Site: brandenburg
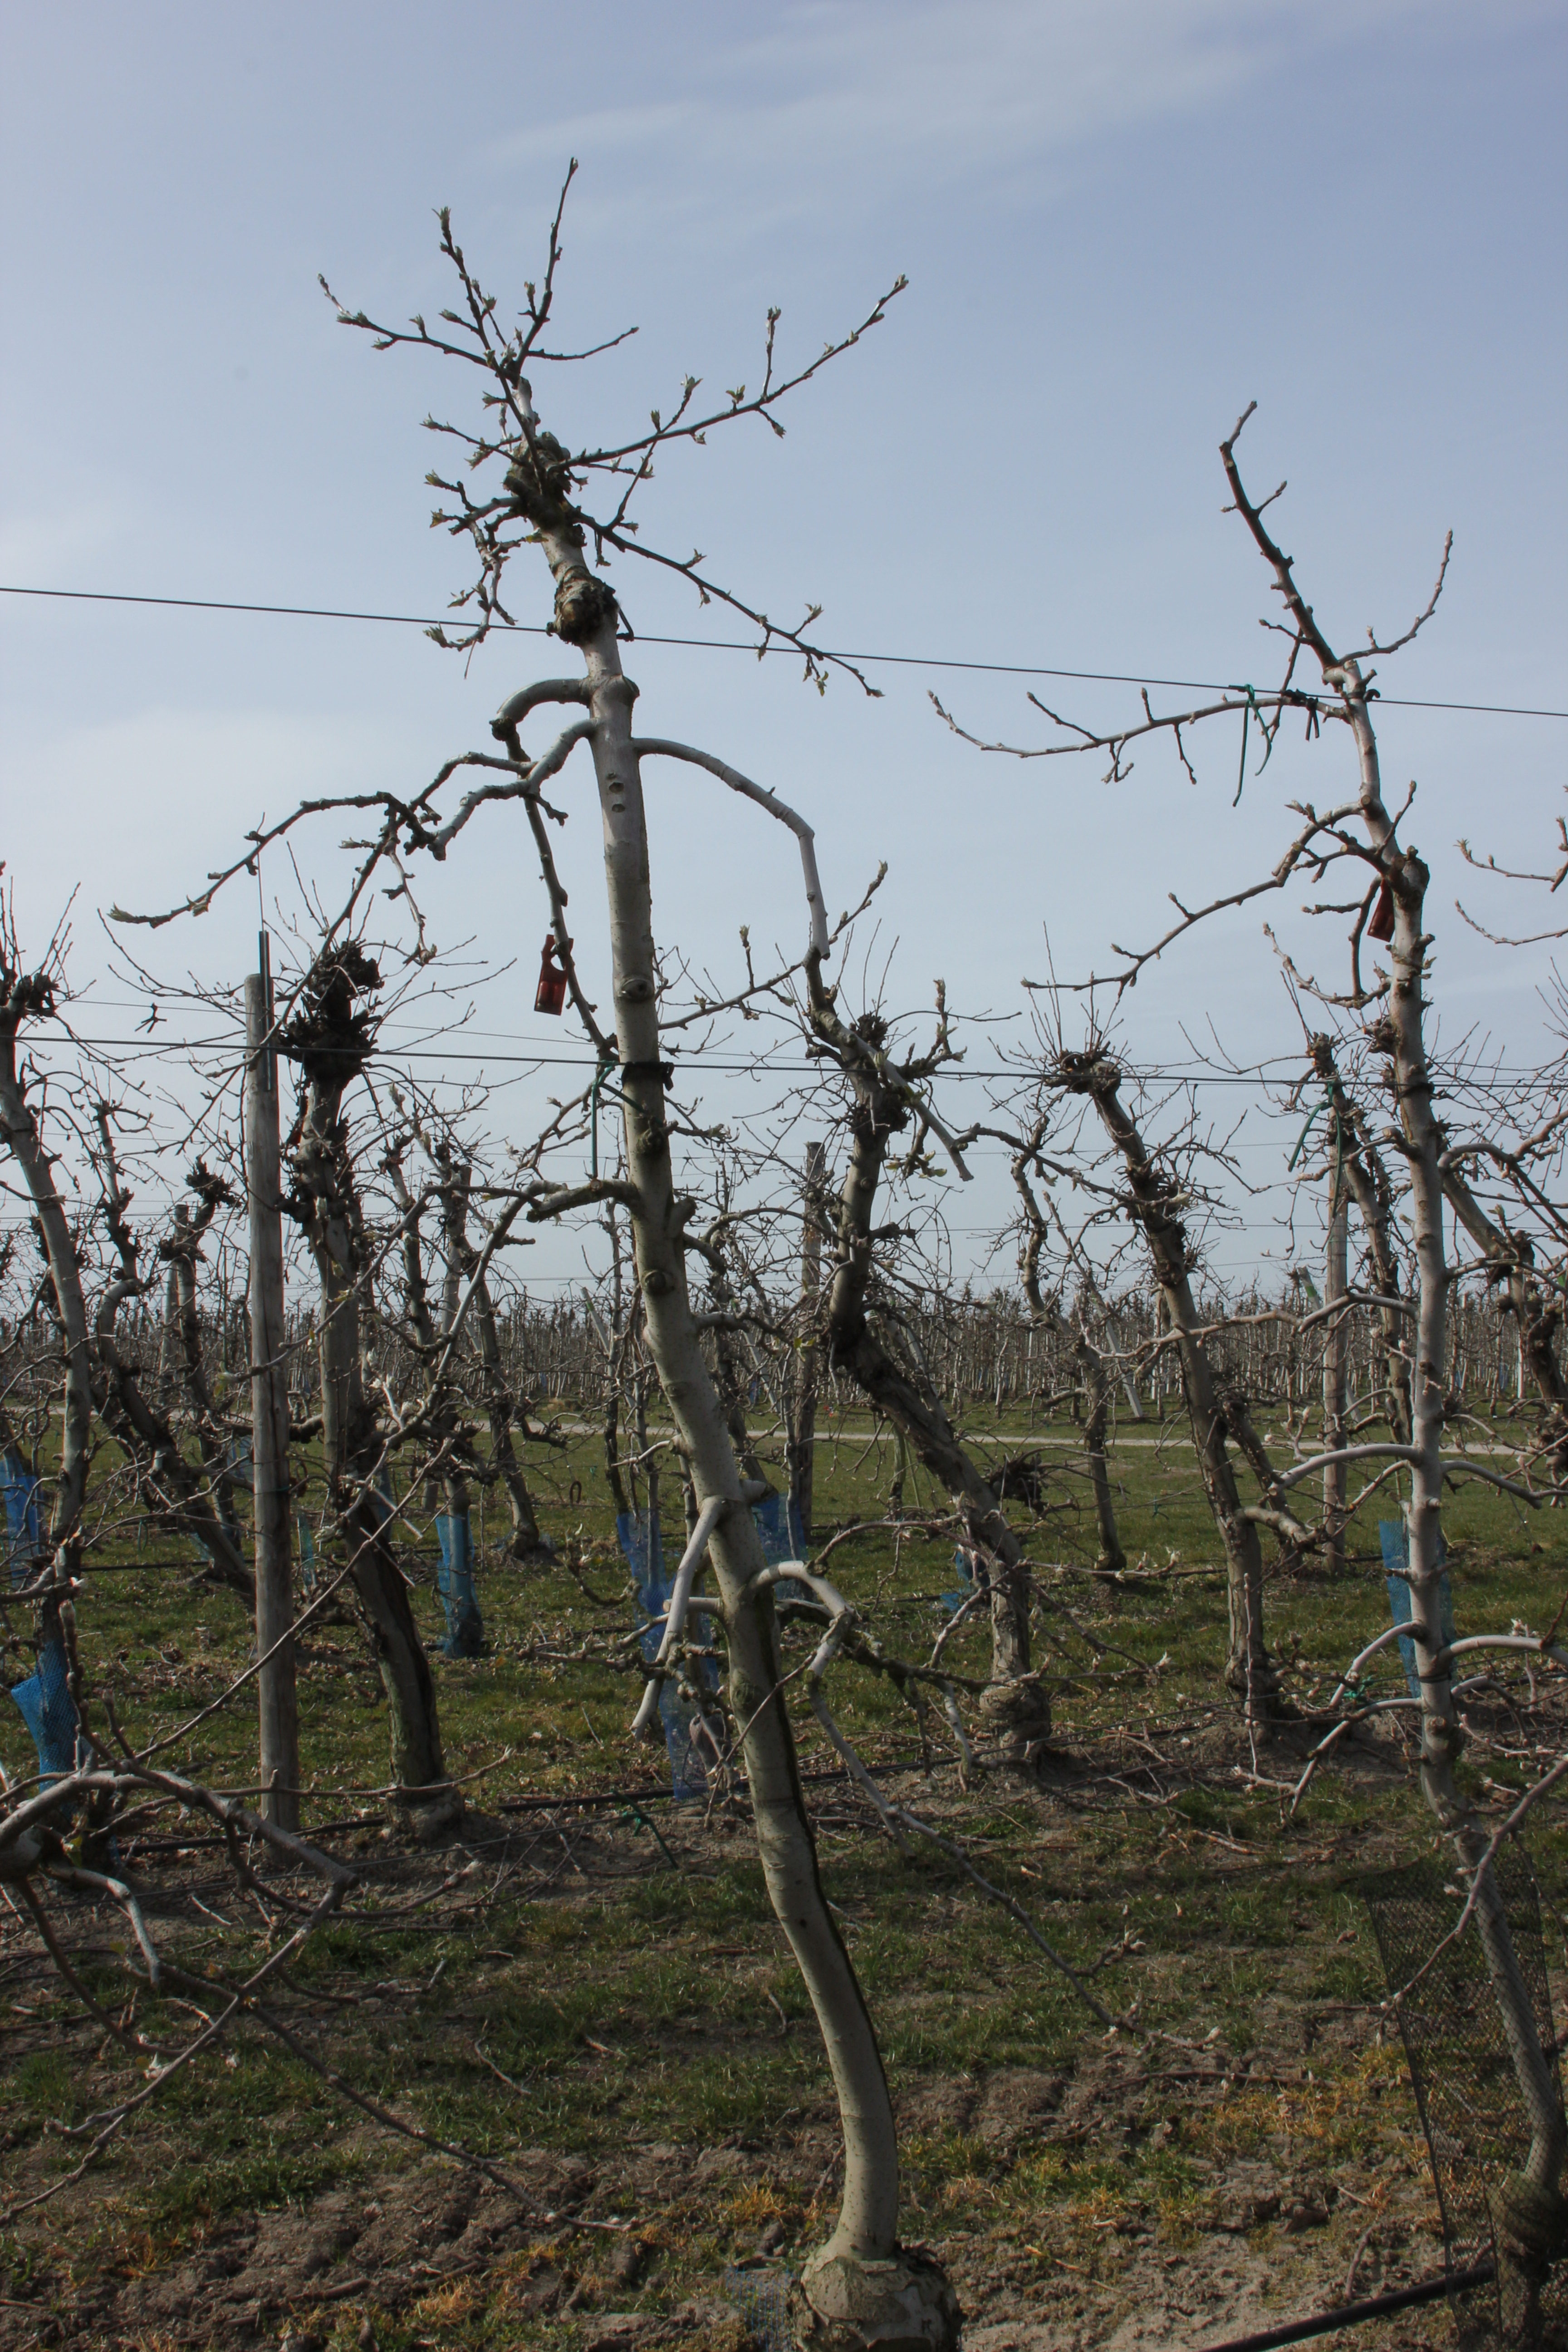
Growth stage (BBCH 54): Inflorescence emergence